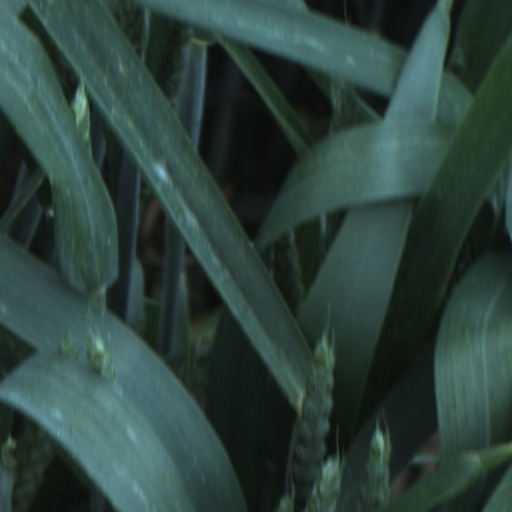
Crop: wheat